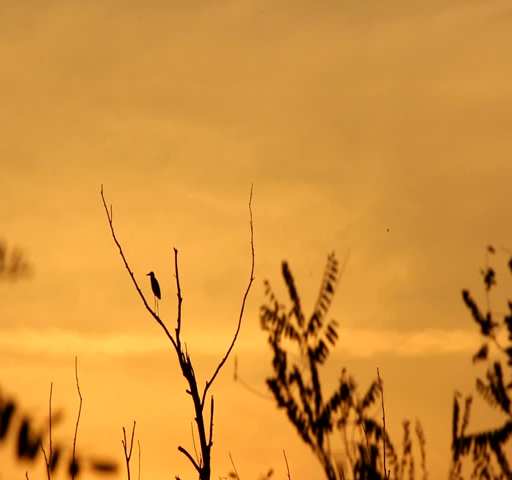
sunset and silhouette of the birds on tree